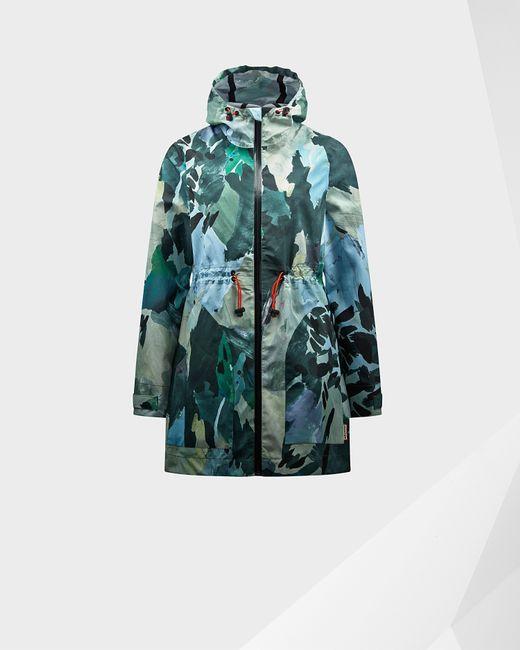
grün bedruckter langer Wintermantel, dickes Material mit Kapuze